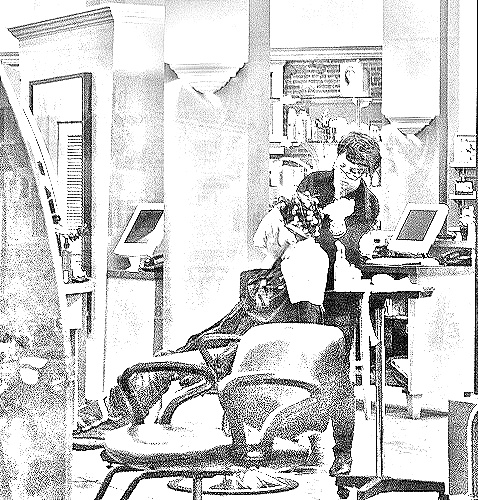
Portrait style: Sketch Portrait